Kurhaus of Baden-Baden

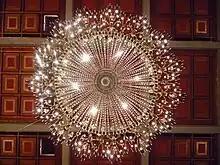
One of the many elegant chandeliers in the Kurhaus

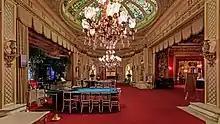
One of the halls of the Casino

Over the course of nearly two centuries, the famous resort has experienced its ups and downs. The number of wealthy tourists diminished, for example, during the midst of the First World War. However, by the 1920s, some of those who were made wealthy by the Great War were displacing the titled Europeans who had contributed to building Kurhaus's reputation as a resort and casino.